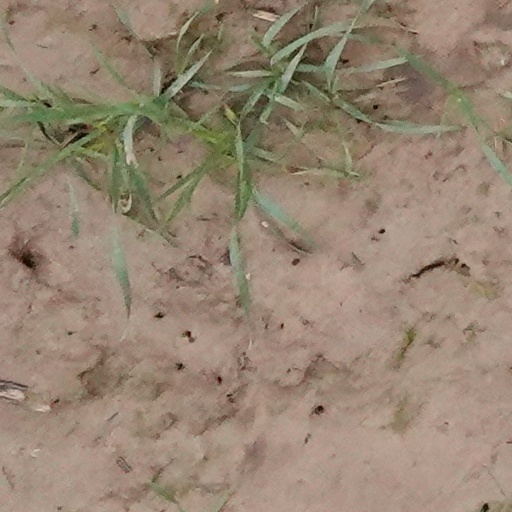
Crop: wheat